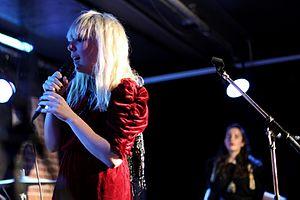
Austra est un groupe de musique électronique canadien, originaire de Toronto, en Ontario. Animé par Katie Stelmanis, le style musical du groupe est un mélange d'électropop et de musique psychélique. Austra se voit comme un groupe de pop électronico-dramatique.